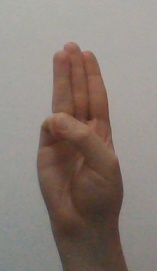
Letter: thaa